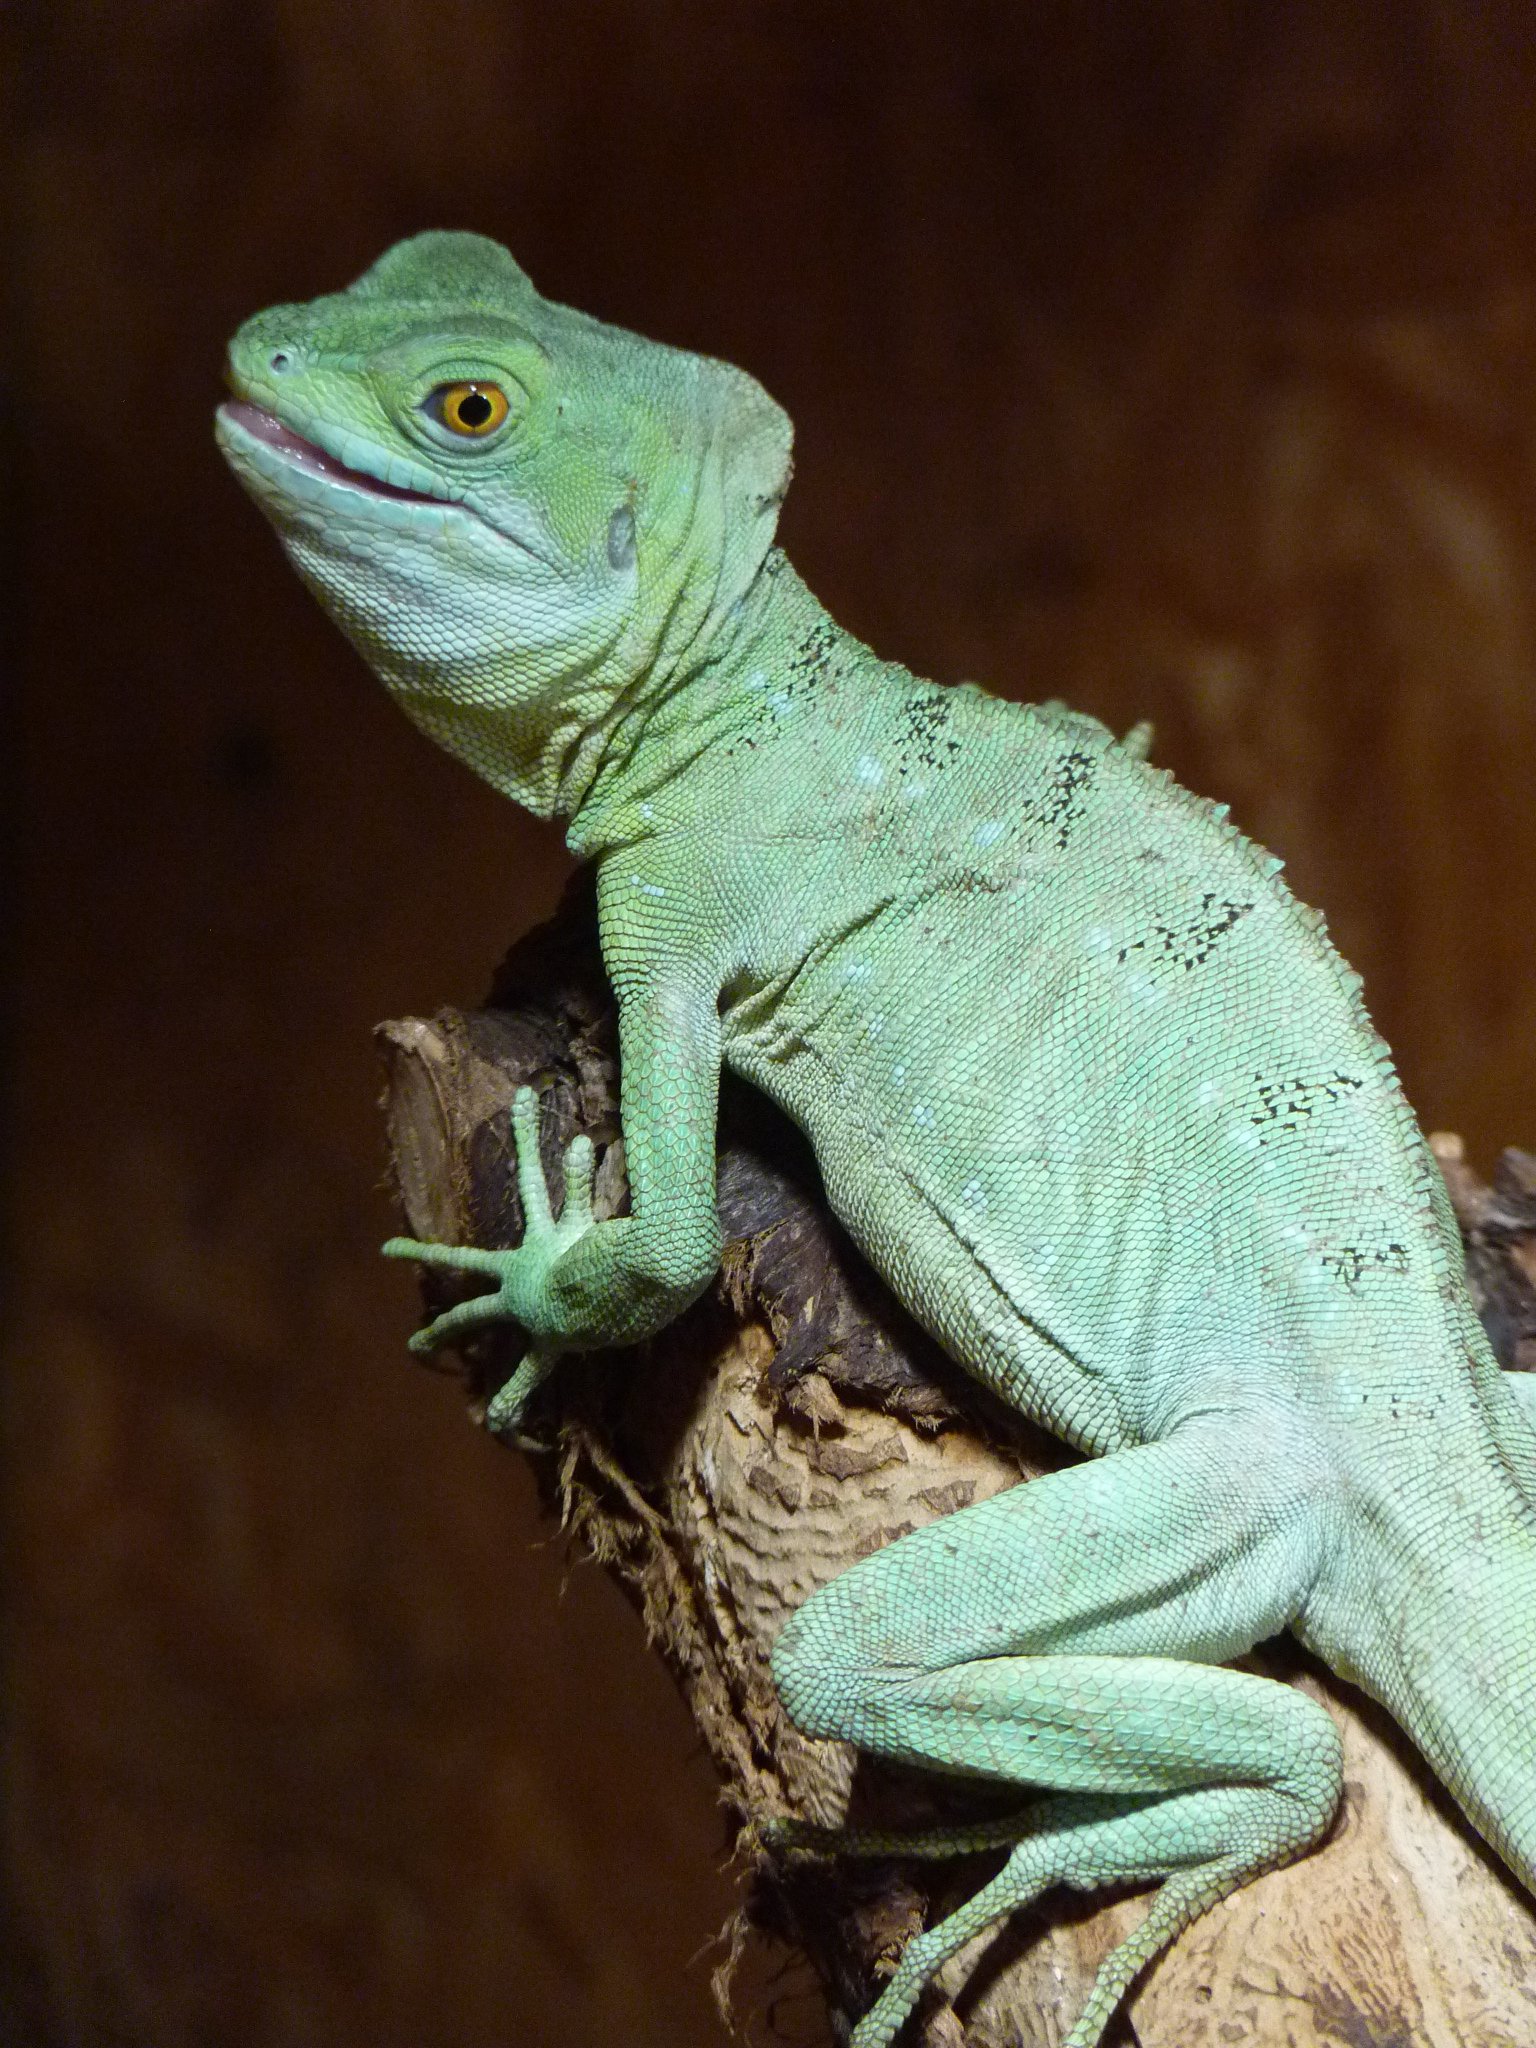
animal, wildlife, green, blue, reptile, iguana, fauna, lizard, green lizard, climb, chameleon, chamaeleonidae, vertebrate, iguania, bluish, lacerta, agamidae, agama, dactyloidae, scaled reptile, lacertidae, african chameleon